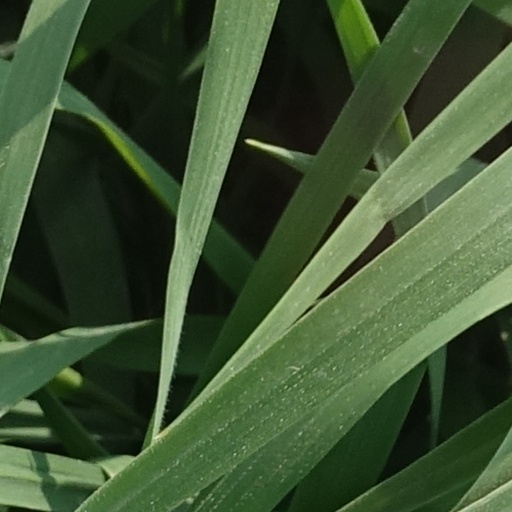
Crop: wheat